Oklahoma

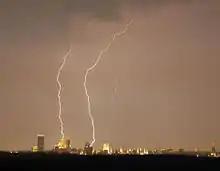
Oklahoma's climate is prime for the generation of thunderstorms.

Oklahoma has populations of white-tailed deer, mule deer, antelope, coyotes, mountain lions, bobcats, elk, and birds such as quail, doves, cardinals, bald eagles, red-tailed hawks, and pheasants. In prairie ecosystems, American bison, greater prairie-chickens, badgers, and armadillo are common, and some of the nation's largest prairie dog towns inhabit shortgrass prairie in the state's panhandle. The Cross Timbers, a region transitioning from prairie to woodlands in Central Oklahoma, harbors 351 vertebrate species. The Ouachita Mountains are home to black bear, red fox, gray fox, and river otter populations, which coexist with 328 vertebrate species in southeastern Oklahoma. Also in southeastern Oklahoma lives the American alligator.